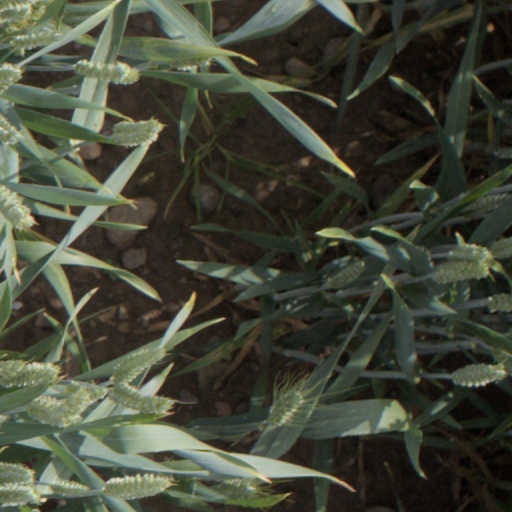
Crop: wheat